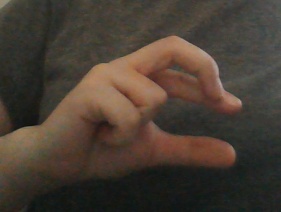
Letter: thal